Julie & Julia

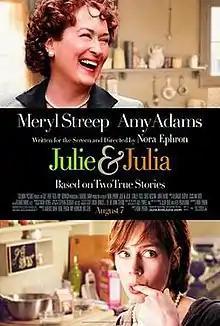
Theatrical release poster

Julie & Julia is a 2009 American biographical comedy drama film written and directed by Nora Ephron starring Meryl Streep and Amy Adams in the title roles with Stanley Tucci, Chris Messina, and Linda Emond in supporting roles. The film contrasts the life of chef Julia Child (played by Streep) in the early years of her culinary career with the life of young New Yorker Julie Powell (played by Adams), who aspires to cook all 524 recipes in Child's cookbook in 365 days, a challenge she described on , which made her a published author.